Operation Proposal

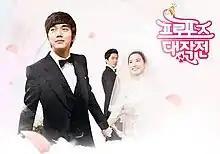

Operation Proposal is a 2012 South Korean television series starring Yoo Seung-ho and Park Eun-bin. It aired on TV Chosun from February 8 to March 29, 2012 on Wednesdays and Thursdays at 20:45 for 16 episodes. It is a remake of Japanese drama that aired on Fuji TV in 2007.